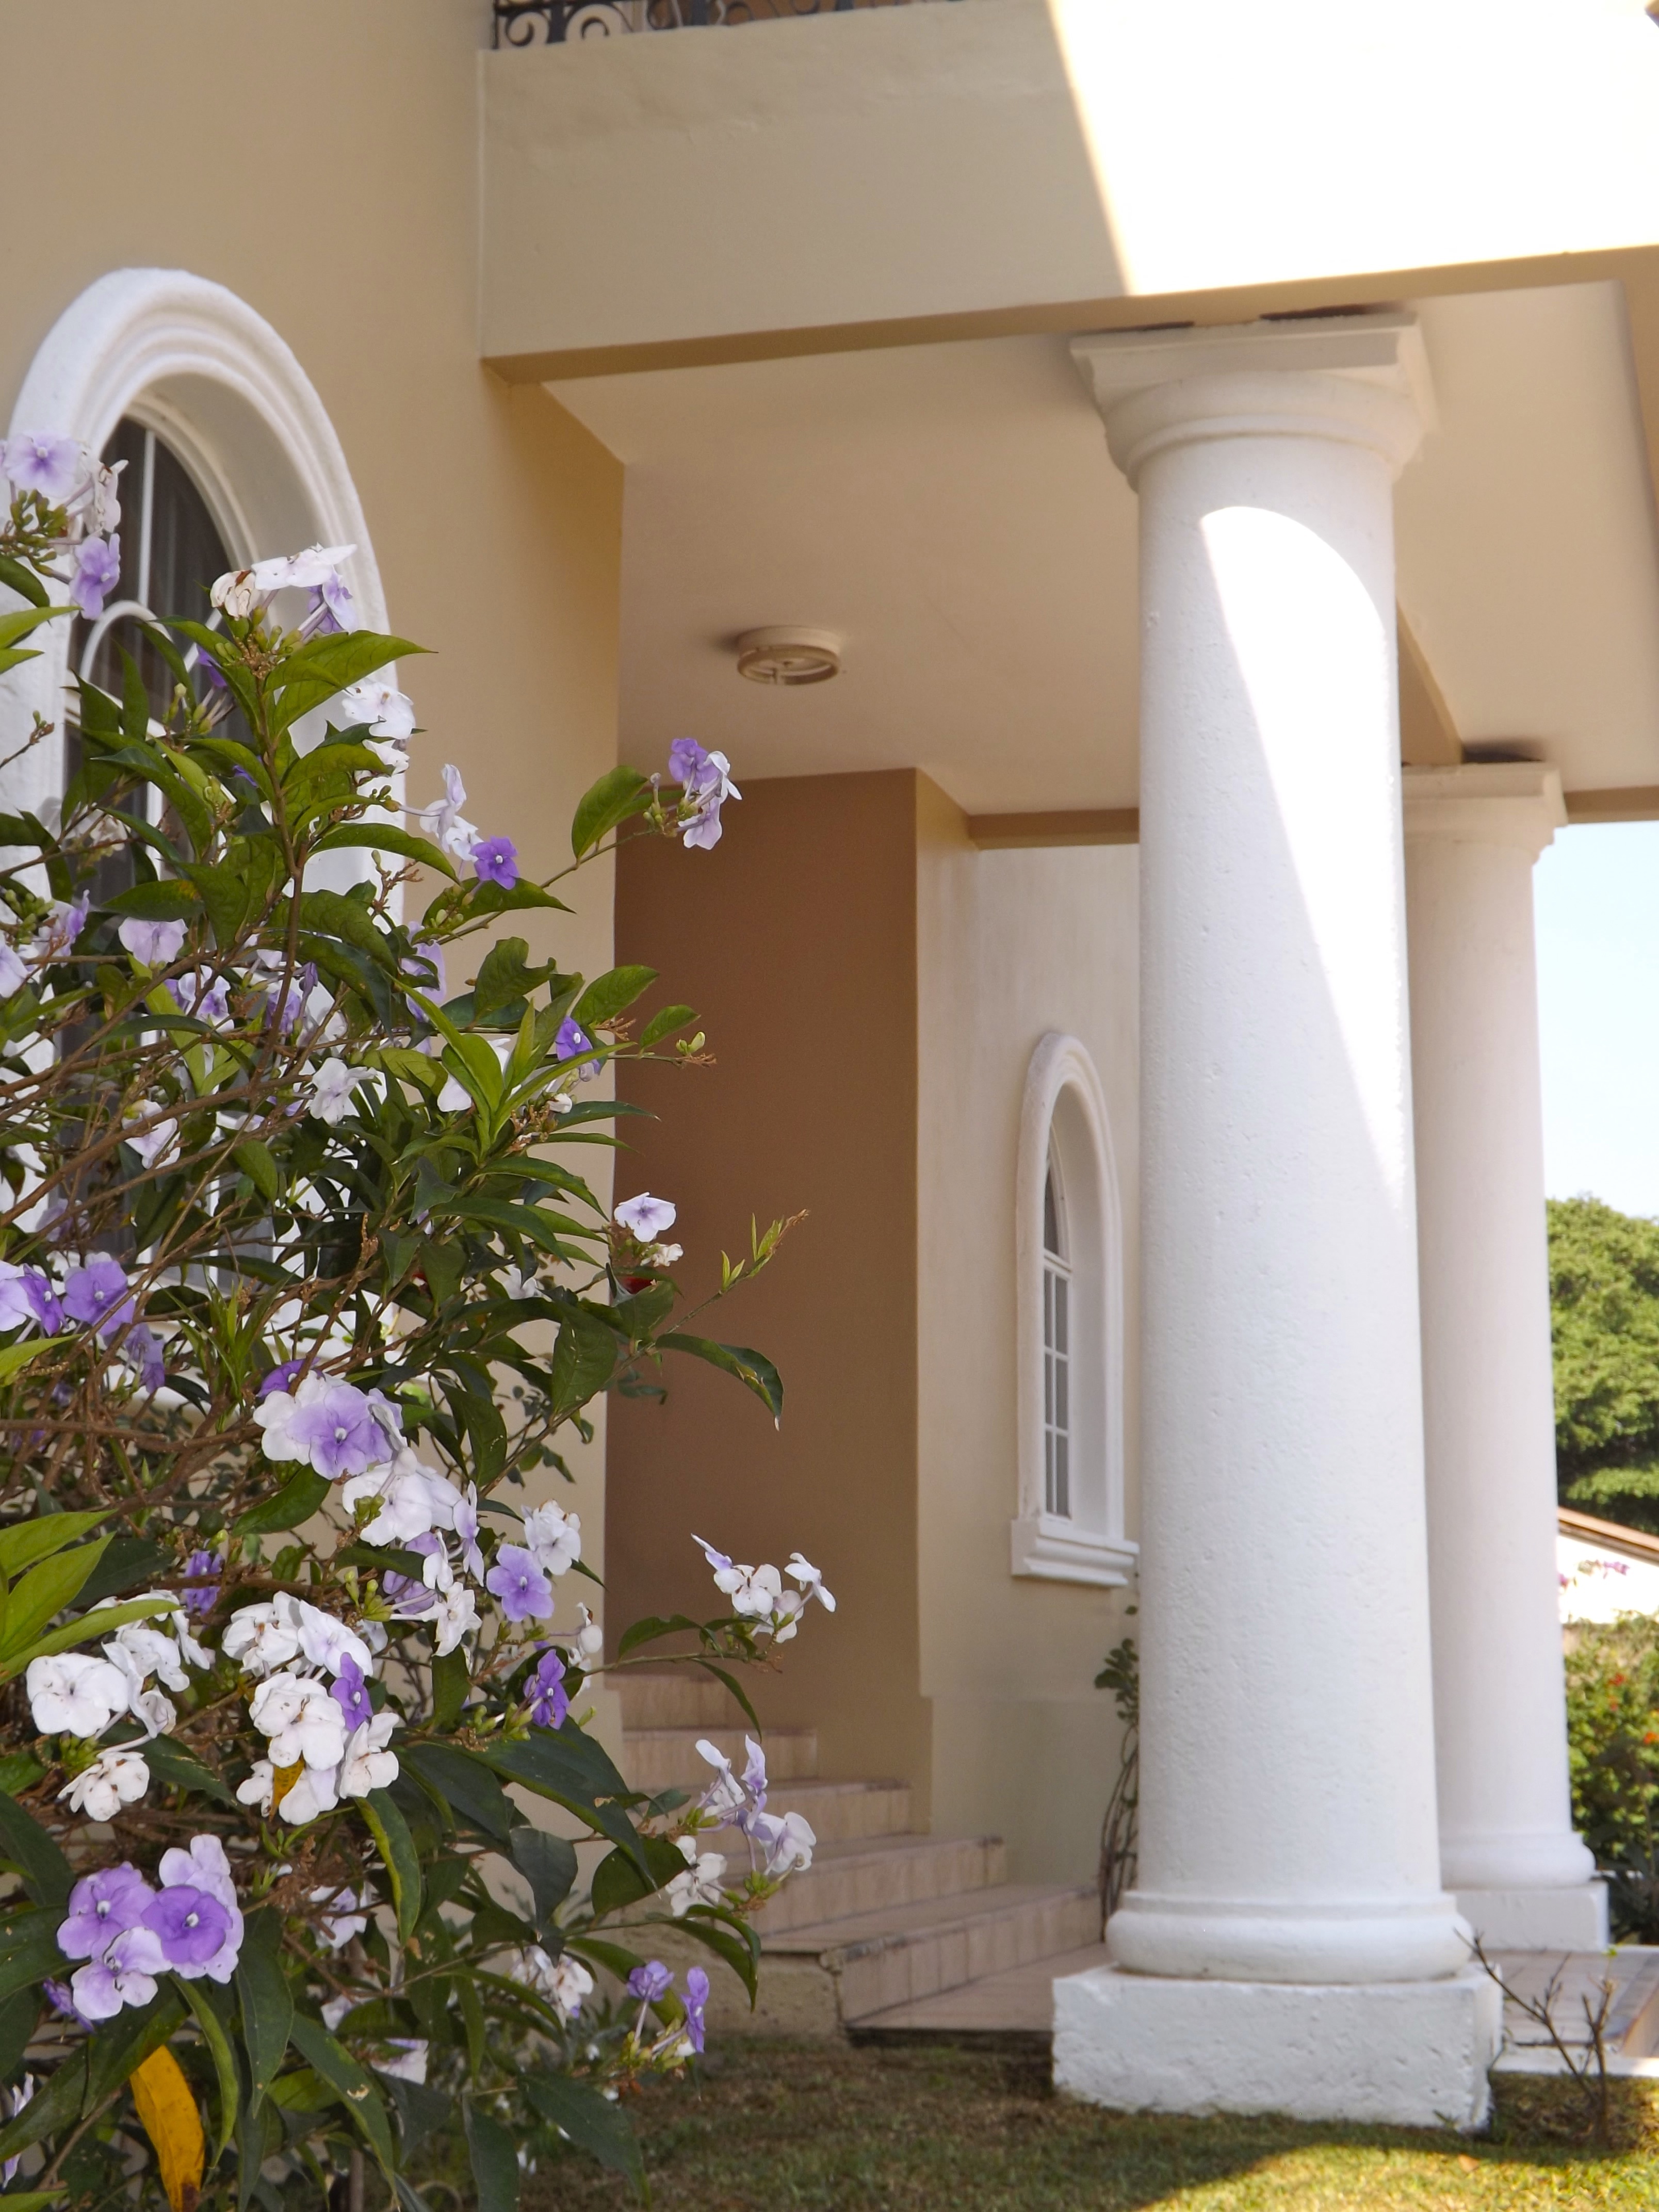
villa, flower, window, home, porch, arch, column, garden, interior design, columns, estate, house entrance, honduras, big house